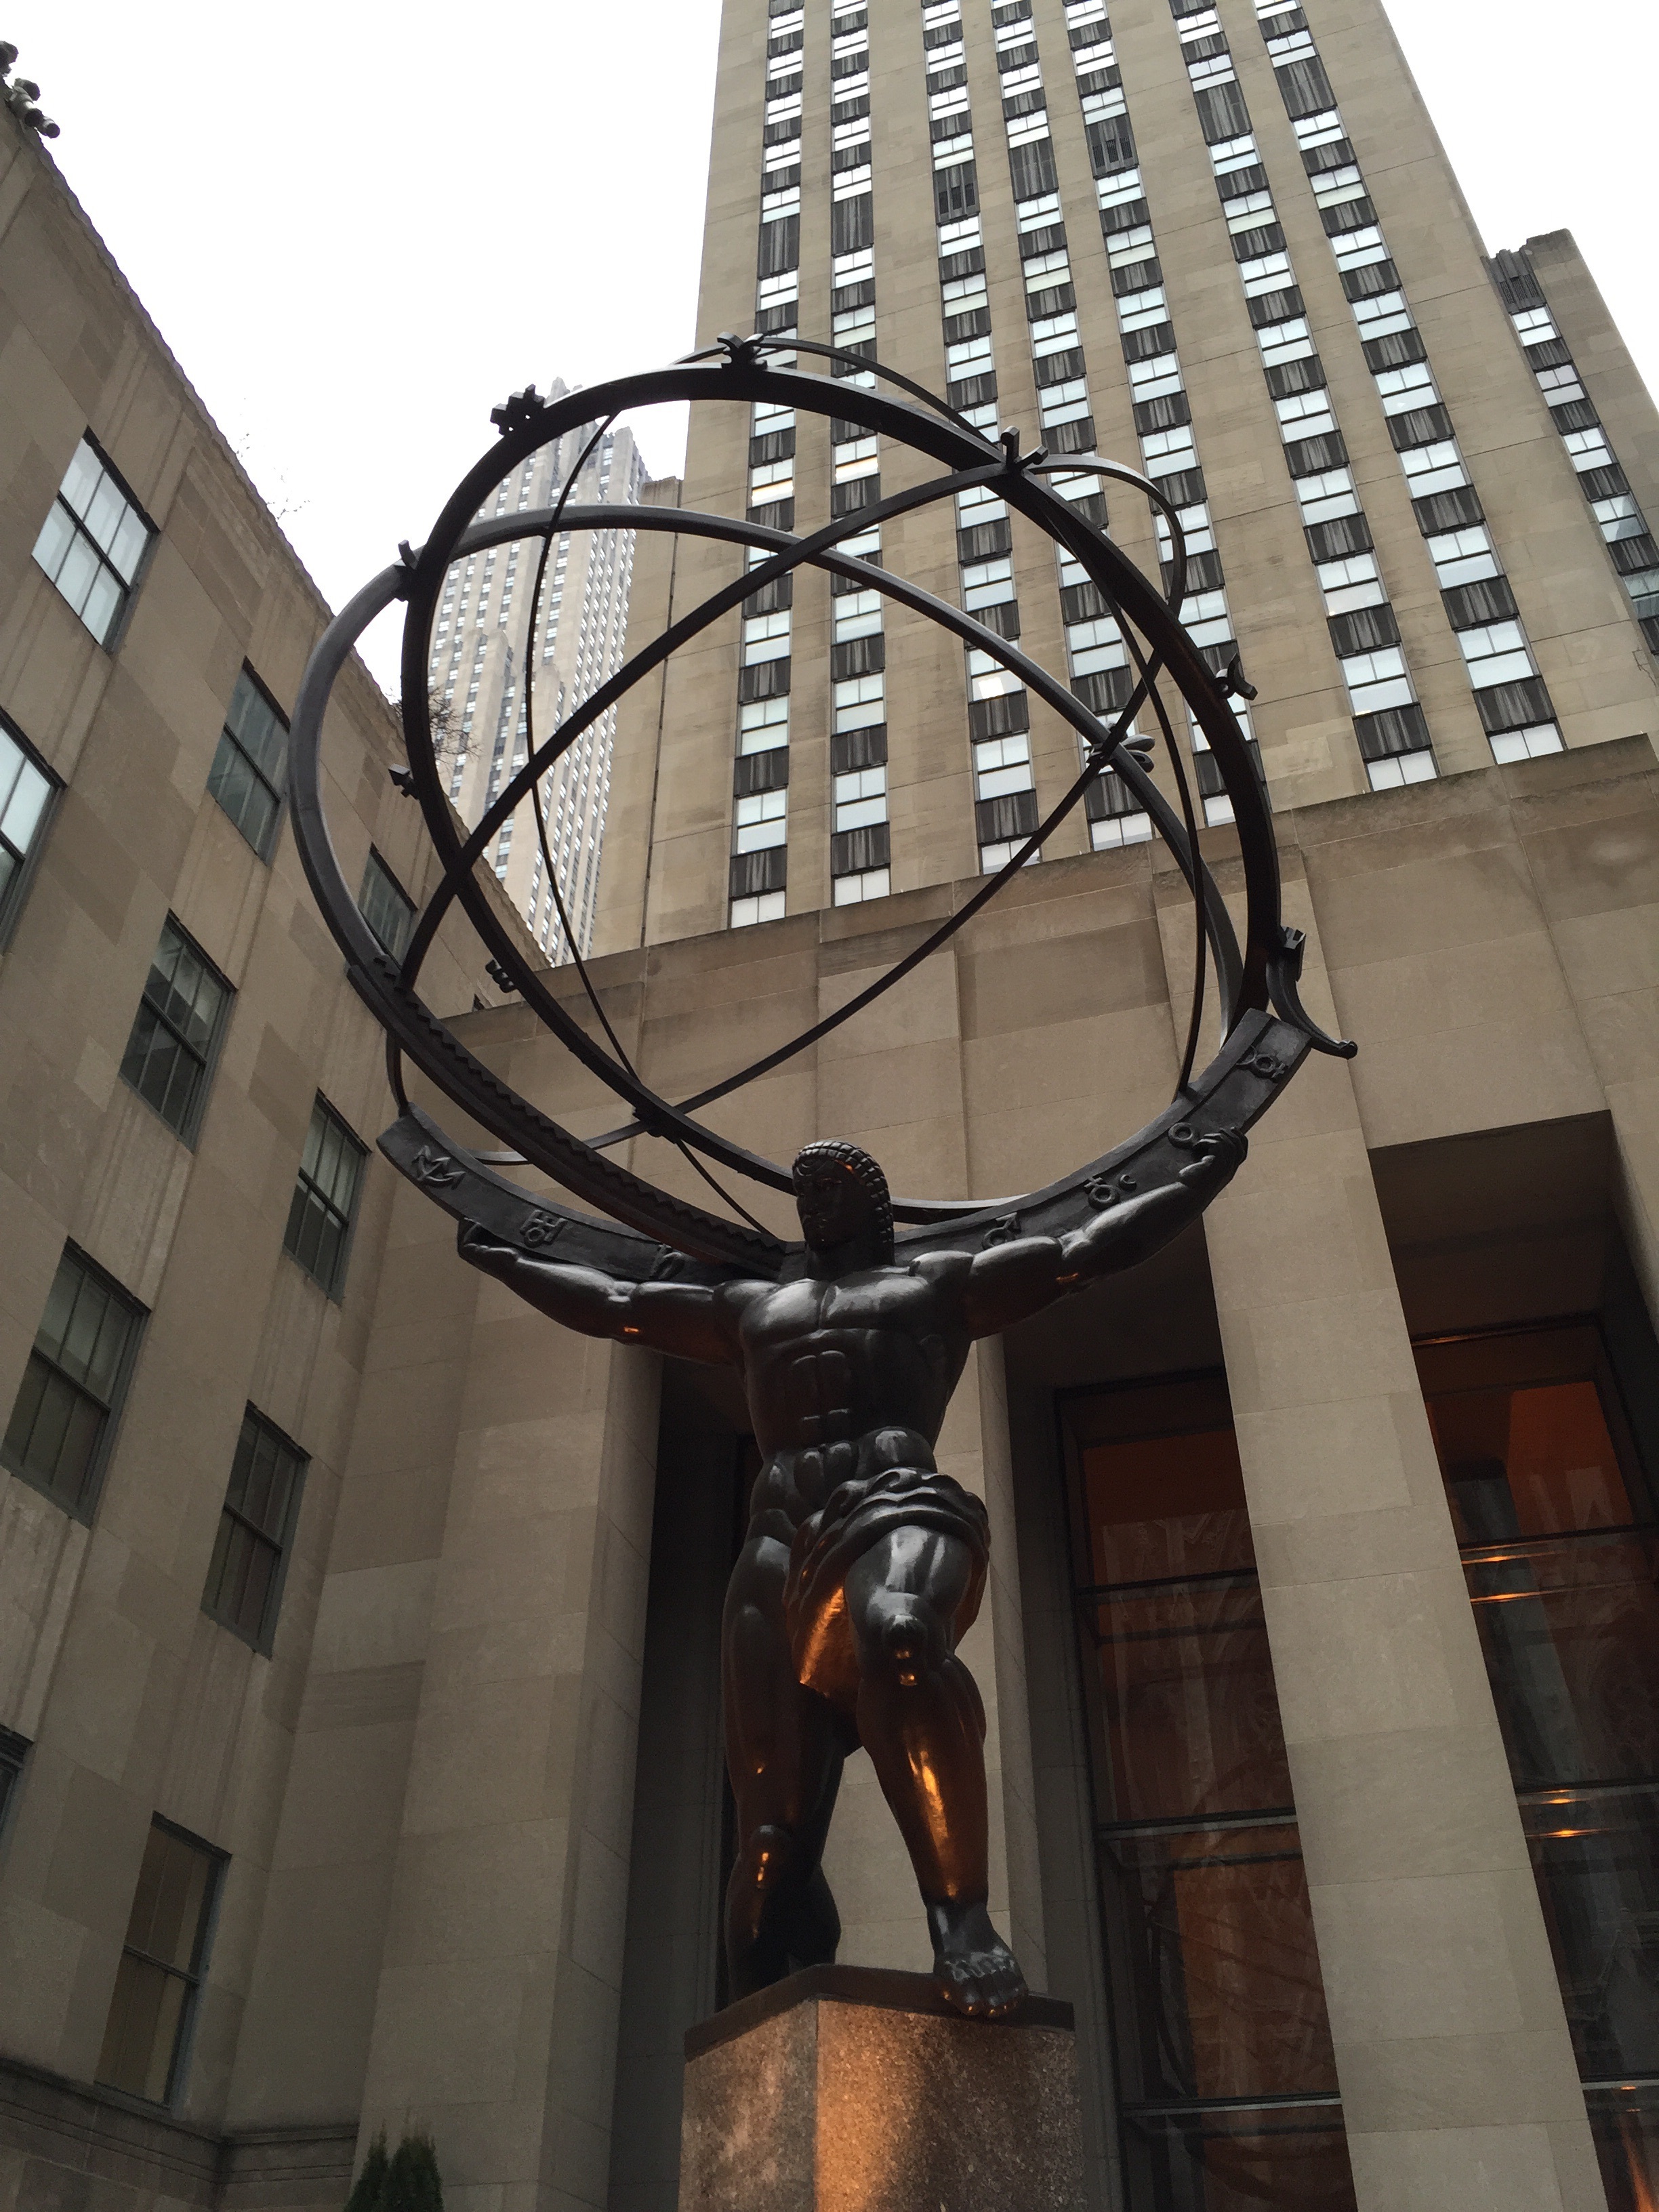
new york, monument, statue, arch, landmark, lighting, world, atlas, sculpture, art, modernity, tourist attraction, rockefeler